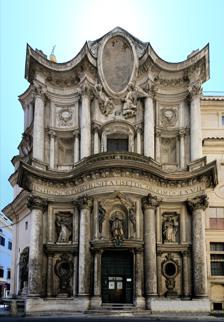
Building: San Carlo alle Quattro Fontane
Country: Italy
Year built: 1646
Church in Rome, Italy San Carlo alle Quattro Fontane Church of Saint Charles at the Four Fountains San Carlo alle Quattro Fontane Façade of Church of San Carlo alle Quattro Fontane by Francesco Borromini Click on the map to see marker. 41°54′07″N 12°29′27″E / 41.90181°N 12.49074°E / 41.90181; 12.49074 Location Via del Quirinale 23 00184, Rome Country Italy Language(s) Italian Denomination Catholic Tradition Roman Rite Religious order Trinitarians Website www .sancarlino-borromini .it History Status Parish church , Spanish national church Dedication Charles Borromeo Consecrated 1646 Architecture Architect(s) Francesco Borromini Style Baroque Groundbreaking 1638 Specifications Length 20 m (66 ft) Width 12 m (39 ft) Clergy Cardinal protector P. Pedro Aliaga Asensio The church of San Carlo alle Quattro Fontane (Saint Charles at the Four Fountains), also called San Carlino , is a Roman Catholic church in Rome , Italy . The church was designed by the architect Francesco Borromini and it was his first independent commission. It is an iconic masterpiece of Baroque architecture, built as part of a complex of monastic buildings on the Quirinal Hill for the Spanish Trinitarians , an order dedicated to the freeing of Christian slaves. He received the commission in 1634, under the patronage of Cardinal Francesco Barberini , whose palace was across the road. However, this financial backing did not last and subsequently the building project suffered various financial difficulties. It is one of at least three churches in Rome dedicated to San Carlo, including San Carlo ai Catinari and San Carlo al Corso . History In the 1630s, the friars of the Trinitarian Order were searching for an architect to build a church connecting their monastery. Francesco Borromini offered to complete the commission free of charge in order to start his career as a solo architect. The monastic buildings and the cloister were completed first, after which construction of the church took place during the period 1638–1641; in 1646 it was dedicated to Saint Charles Borromeo . Although the idea for the serpentine facade must have been conceived fairly early on, probably in the mid-1630s, it was only constructed towards the end of Borromini's life and the upper part was not completed until after the architect's death. The site for the new church and its monastery was at the southwest corner of the " Quattro Fontane ", which refers to the four corner fountains set on the oblique at the intersection of two roads, the Strada Pia and the Strada Felice. Bernini 's oval church of Sant'Andrea al Quirinale would later be built further along the Strada Pia. The inscriptions found in San Carlo, a valuable source illustrating the history of the church, have been collected and published by Vincenzo Forcella. Architect Francesco Borromini (1599–1667) came from a lower-class background but quickly built a name for himself by taking on small commissions for churches around Europe. Borromini became known as a father of baroque architecture after completing his first solo project – San Carlo alle Quattro Fontane. Borromini first found his interest in architecture through his travels to Milan, in which his father sent him to observe stonecutting. His interest lead to years of architectural and sculptural training which caused a growing debt to his father. Borromini fled to Rome to avoid his debt and found himself becoming an architectural star pupil under renowned Italian architect Carlo Maderno. Together, Maderno and Borromini worked side by side on numerous architectural giants, St. Peter's Basilica, Palazzo Barberini, Sant’Andrea della Valle, until Maderno died and Borromini found himself working as a solo baroque architect. Design Exterior Section of San Carlo alle Quattro Fontane, ca. 1730 The concave-convex facade of San Carlo undulates in a non-classic way. Tall corinthian columns stand on plinths and bear the main entablatures; these define the main framework of two storeys and the tripartite bay division. Between the columns, smaller columns with their entablatures weave behind the main columns and in turn they frame niches, windows, a variety of sculptures as well as the main door, the central oval aedicule of the upper order and the oval framed medallion borne aloft by angels. The medallion once contained a 1677 fresco by a Pietro Giarguzzi of the Holy Trinity . Above the main entrance, cherubim herms frame the central figure of Saint Charles Borromeo by Antonio Raggi and to either side are statues of St. John of Matha and St. Felix of Valois , the founders of the Trinitarian Order. The plan and section show the layout of the cramped and difficult site; the church is on the corner with the cloister next to it and both face onto the Via Pia. The monastic buildings straddle the site, beyond which Borromini intended to design a garden. The church itself is only 66 feet wide and 39 feet long – deeming a non-classic plan vital. Before the baroque style became the style of choice in the seventeenth century, the renaissance was full of buildings with very rectangular shapes. The baroque style introduced curves and ovals, which Borromini combined with cubic elements to create a floor plan that fit the awkward site's requirements. Not only did the curves suit the site, but it also enhanced the baroque design by creating movement, playing with lighting and shadows, adding ornament, and extra drama. Interior Floor plan of the Church of San Carlo alle Quattro Fontane. The rise of baroque architecture prompted Borromini to bring his sculpture background to life by creating unexpected combinations of curves and rectangular forms in his work. Many baroque architects during the seventeenth century focused their design basis to fall in line with proportions of the human body. Borromini was non-classical in the sense that he based his designs on geometric figures. The church interior is both extraordinary and complex. The three principal parts can be identified vertically as the lower order at ground level, the transition zone of the pendentives and the oval coffered dome with its oval lantern. In the lower part of the church, the main altar is on the same longitudinal axis as the door and there are two altars on the cross axis. One altar is dedicated to Saint Michael de Sanctis , the other dedicated to Saint John Baptist of the Conception. Between these, and arranged in groups of four, sixteen columns carry a broad and continuous entablature. The arrangement seems to refer to a cross plan but all the altars are visible as the two central columns in each arrangement of four are placed on the oblique with respect to the axial ordering of the space. This creates an undulating movement effect which is enhanced by the variation in treatment of the bays between the columns with niches, mouldings, and doors. Architectural historians have described how the bay structure of this lower order can have different rhythmic readings and the underlying geometric rationale for this complex ground plan, as well as discussing the symbolism of the church and the distinctive architectural drawings of Borromini. The dome with its intricate geometrical pattern The pendentives are part of the transition area where the undulating almost cross-like form of the lower order is reconciled with the oval opening to the dome. The arches which spring from the diagonally placed columns of the lower wall order to frame the altars and entrance, rise to meet the oval entablature and so define the space of the pendentives in which roundels are set. The oval entablature to the dome has a 'crown' of foliage and frames a view of deep set interlocking coffering of octagons, crosses and hexagons which diminish in size the higher they rise. Light floods in from windows in the lower dome that are hidden by the oval opening and from windows in the side of the lantern. In a hierarchical structuring of light, the illuminated lantern with its symbol of the Holy Trinity is the most brightly lit, the coffering of the dome is thrown into sharp and deep relief and light gradually filters downwards to the darker lower body of the church. Flanking the apse of the main altar is a pair of identical doorways. The right door leads to the convent through which the crypts below may be accessed.  The door on the left leads to an external chapel known as Capella Barberini which contains a shrine to blessed Elisabeth Canori Mora . Crypt The crypt below follows the size and form of the church and has a low pierced vault. Chapels open off this space, including an octagonal chapel on the south-east side where Borromini intended to be buried. It has a major and minor niche arrangement and an undulating cornice. Cloister Next to the church is the cloister, which is a two-story arrangement. The space is longer along the entrance axis than it is wide, but the rectangular ordering is interrupted by cutting the corners so it could also be understood as an elongated octagon. Further complexity is introduced by the variation in the spacing of the twelve columns carrying alternating round and flat headed openings, the curvature of the corners, and the inventive balustrade. Geometrical themes are reinforced by the central octagonal wellhead on an oval base and the octagonal capitals of the upper columns. Behind the church, the refectory, now the sacristy, has rounded corners, a pierced vault, windows in the garden façade and later alterations. See also History of early modern period domes Notes External videos Borromini, San Carlo alle Quattro Fontane , Smarthistory